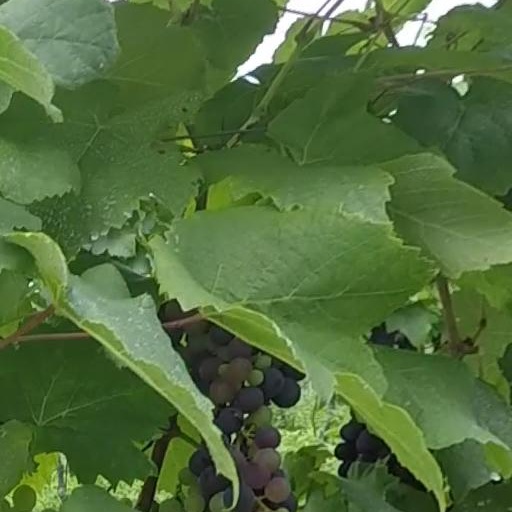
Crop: grape